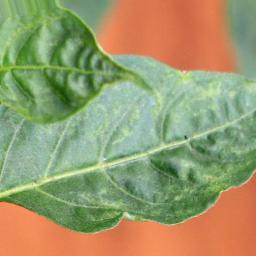
Label: mites_and_trips